Eritrean Railway

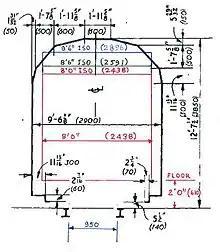
Eritrean Railway loading gauge

The structure gauge of the Eritrean Railway is small. Therefore, two test runs, one in 2006 another one in spring 2010 took place when ISO containers were carried on traditional flat wagons through all the tunnels along the line. In December 2010 two ISO Containers of Maersk Line with equipment donated by the Danish State Railway for the rail workshops in Asmara travelled all the line with no problems. It is not clear if the containers were high or high.